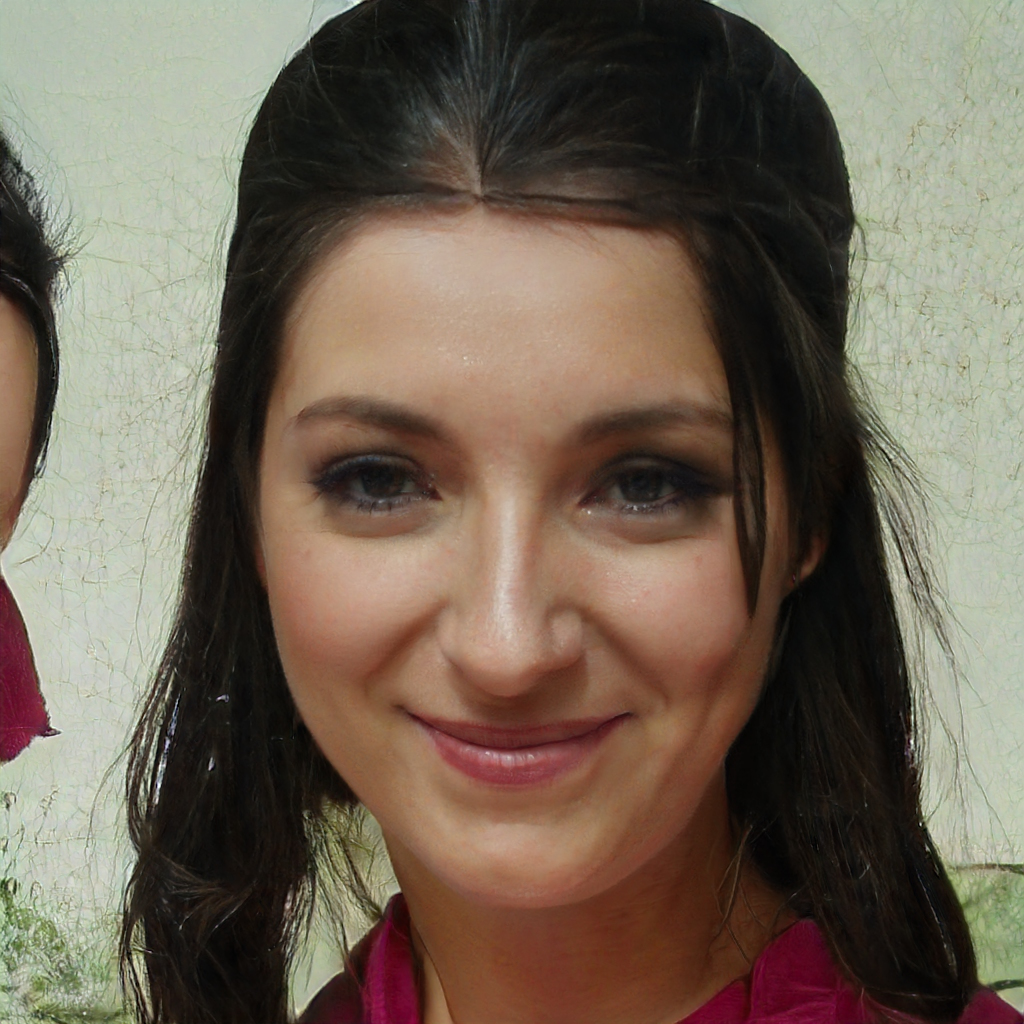
Label: Colored